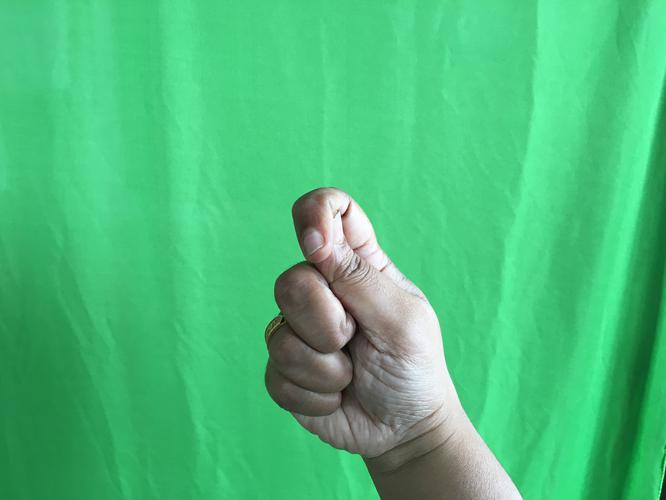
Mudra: Kapith
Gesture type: single_hand